International relations (1814–1919)

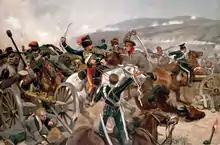
British cavalry charging against Russian forces at Balaclava, 1854

The Greek War of Independence was the major military conflict in the 1820s. The Great Powers supported the Greeks, but did not want the Ottoman Empire destroyed. Greece was initially to be an autonomous state under Ottoman suzerainty, but by 1832, in the Treaty of Constantinople, it was recognized as a fully independent kingdom.